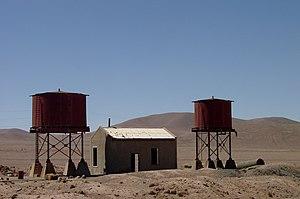
Ancienne station de train située à côté du salar d'imilac, Region II, province d'Antofagasta, Chili. Photo prise depuis la route B-55